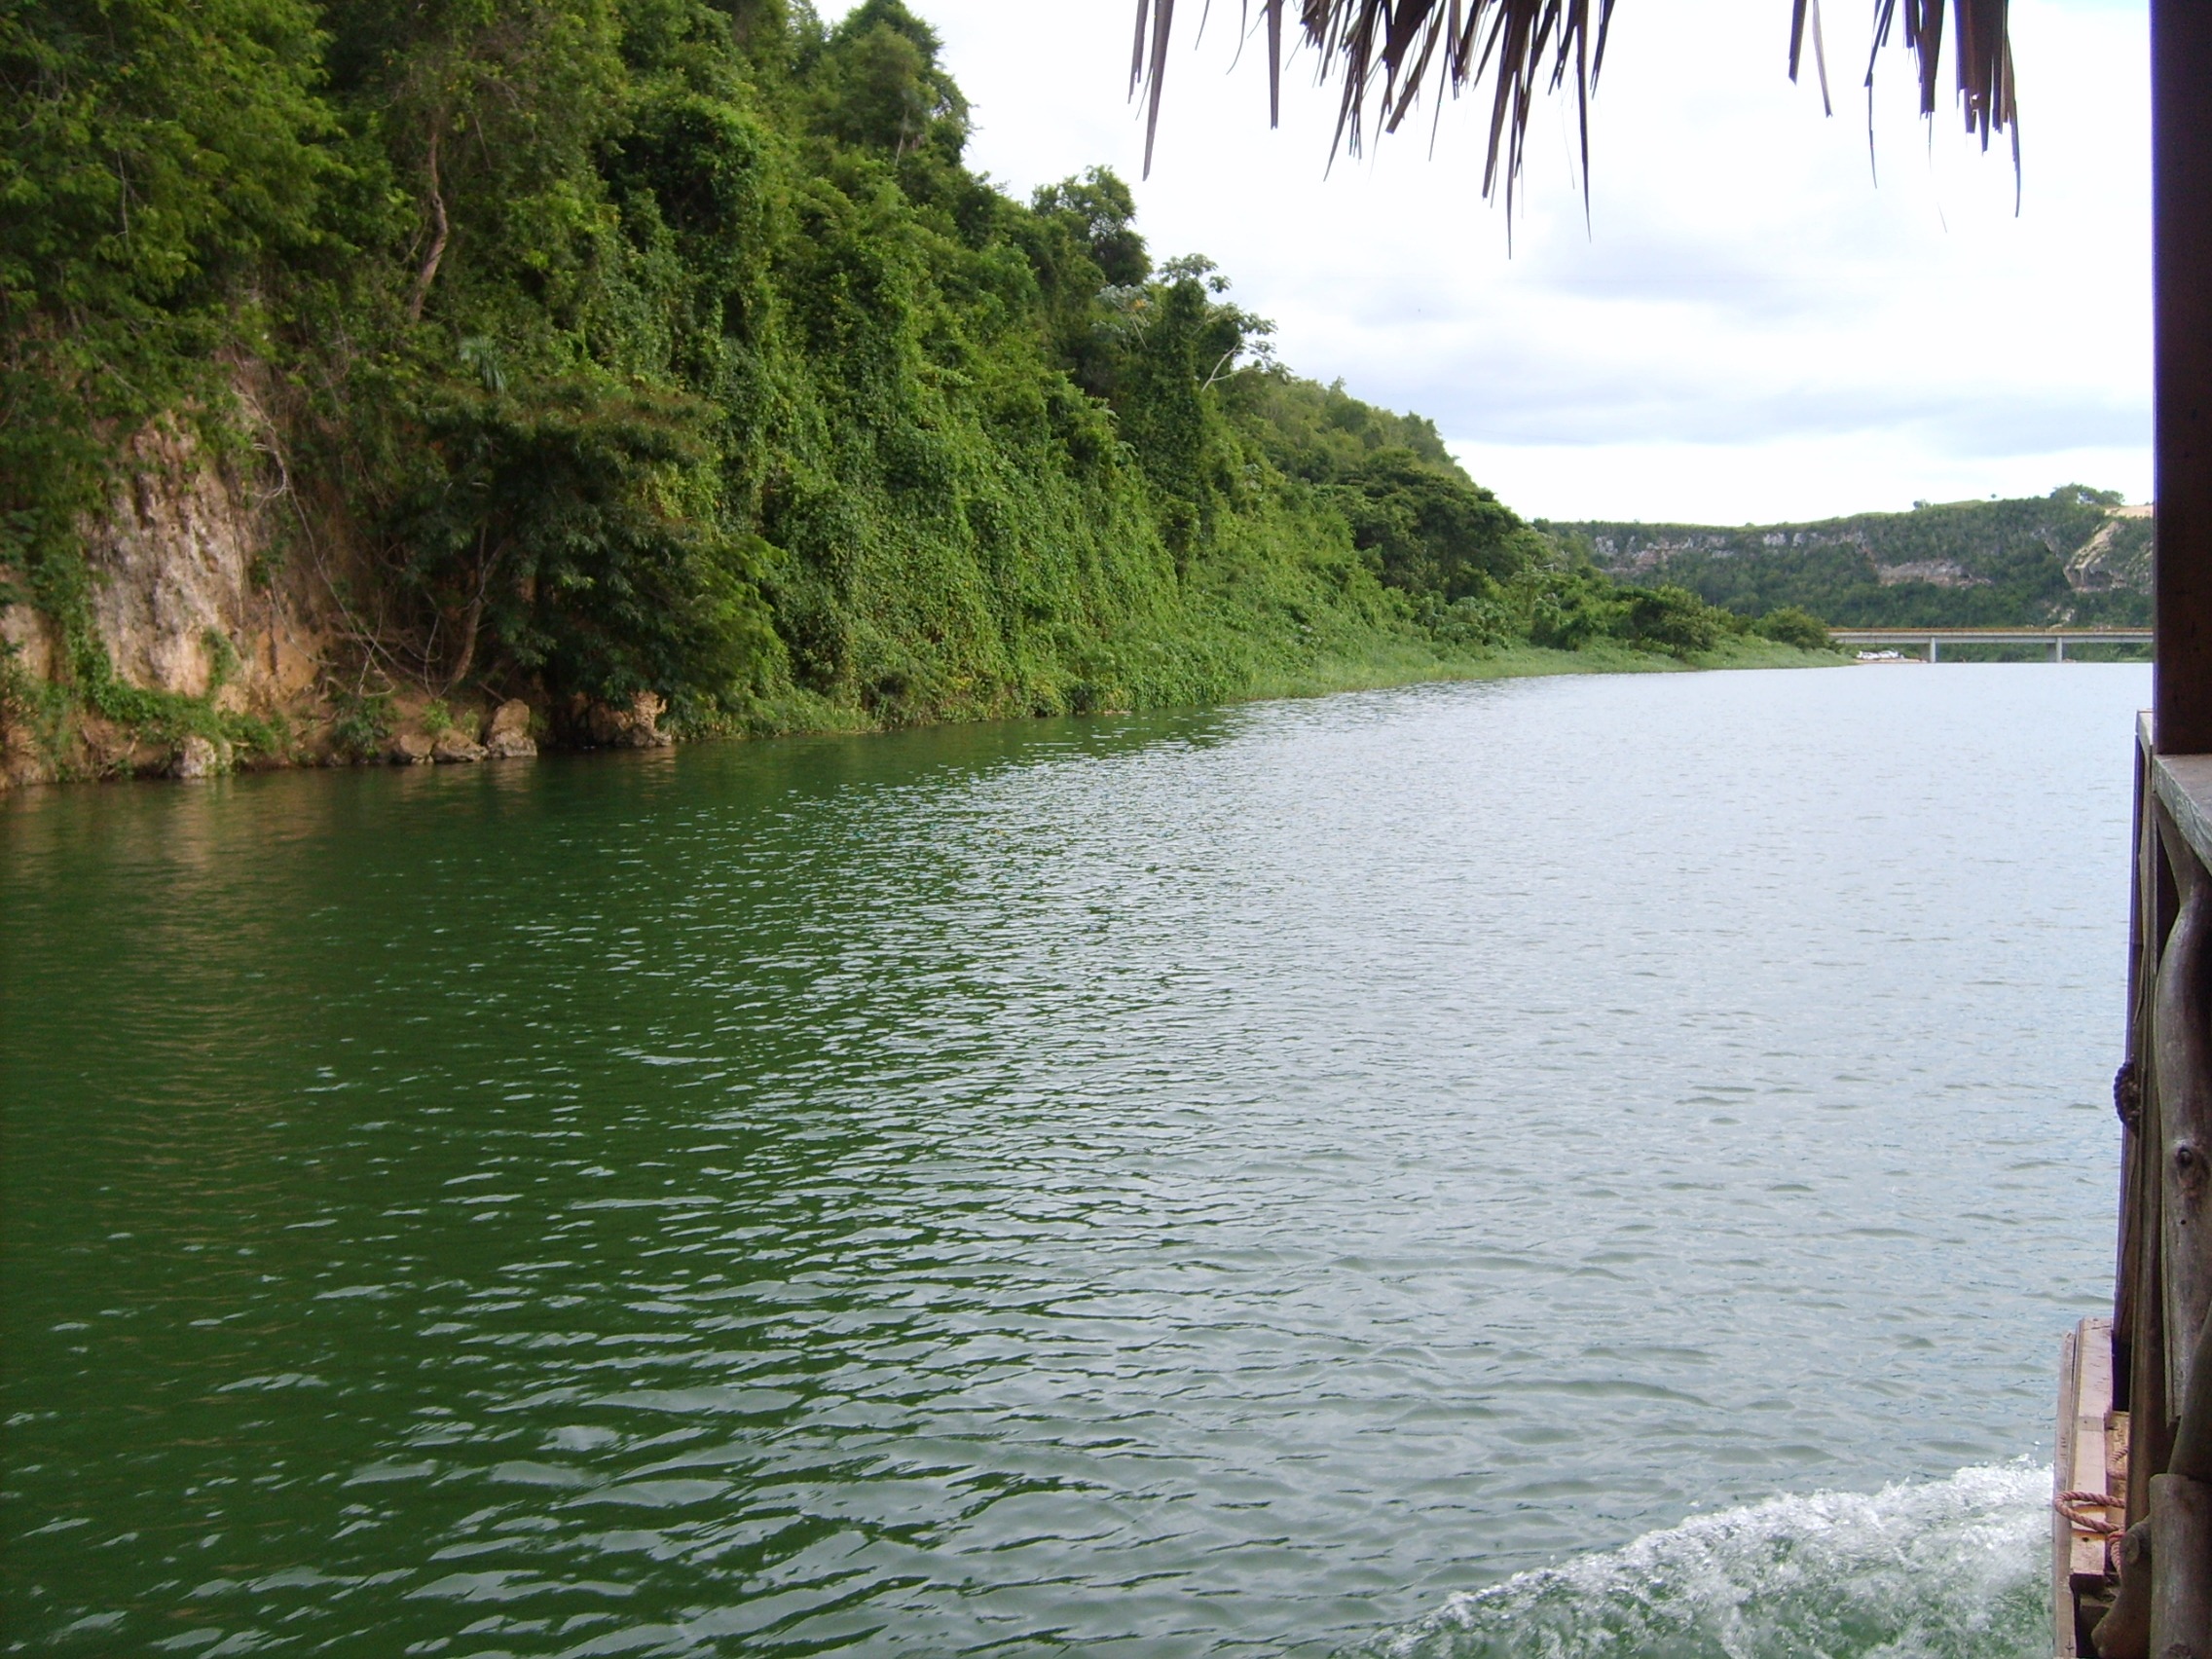
tree, water, lake, city, river, vehicle, holiday, bay, reservoir, body of water, boating, loch, dominican republic, carribean, la romana